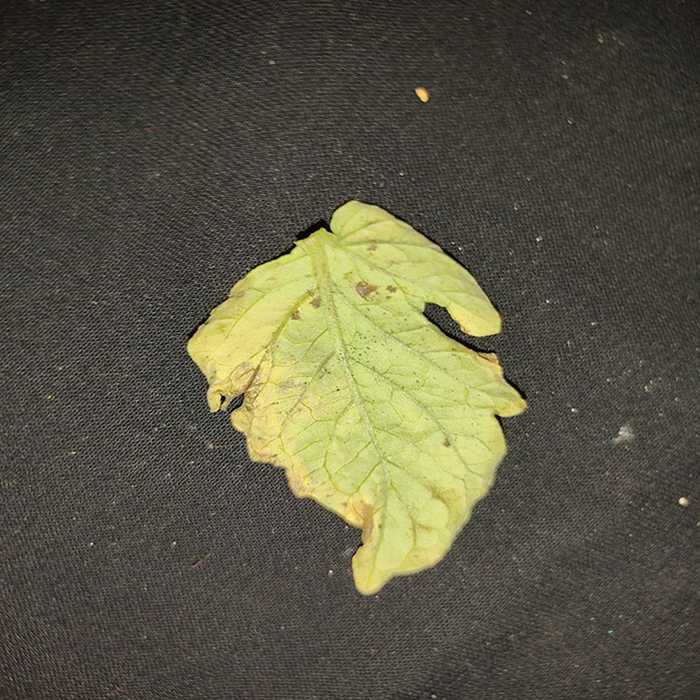
Plant: Tomato
Label: Tomato Bacterial spot